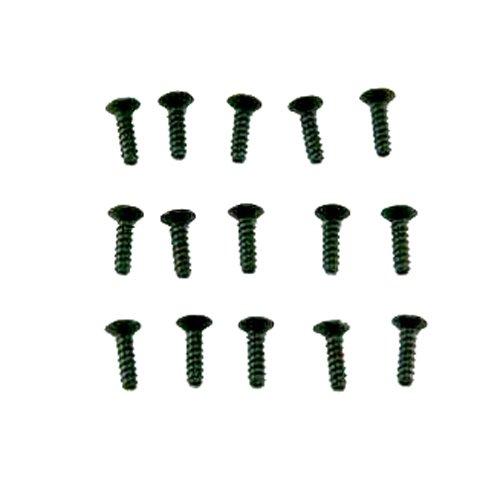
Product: Redcat Racing 02087 310 Screws, 15Piece
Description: Genuine Redcat Racing Replacement part  02087.
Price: $5.91
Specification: ProductDimensions:0.5x0.2x0.2inches|ItemWeight:0.32ounces|ShippingWeight:0.32ounces(Viewshippingratesandpolicies)|DomesticShipping:ItemcanbeshippedwithinU.S.|InternationalShipping:ThisitemcanbeshippedtoselectcountriesoutsideoftheU.S.LearnMore|ASIN:B00D25578U|Itemmodelnumber:02087|Manufacturerrecommendedage:18monthsandup